Columbus's letter on the first voyage

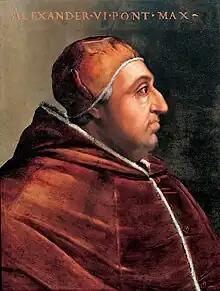
Pope Alexander VI, who settled that the islands discovered by Columbus belonged to the Crown of Castile.

The explicit recipient of Columbus's Spanish letter was the "Escribano de Ración"—at that time, Luis de Santángel. An official position of the Crown of Aragon, the "Escribano de Ración" was the high accountant or comptroller of the king's household expenditures, and can be thought of as a finance minister to Ferdinand II of Aragon.